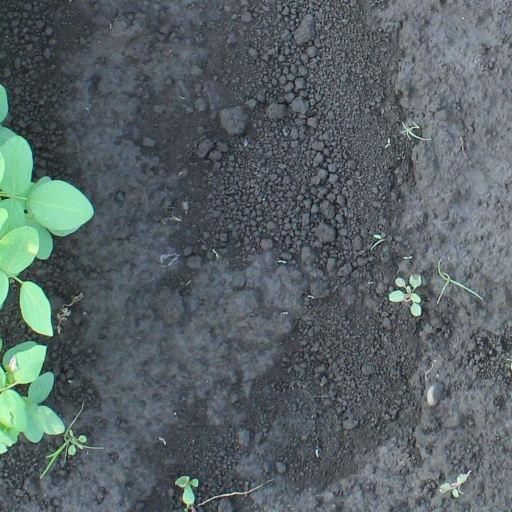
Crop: soybean